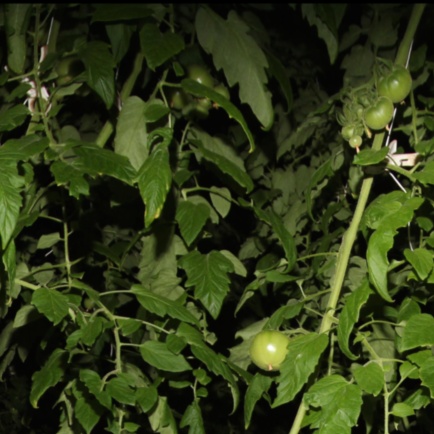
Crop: tomato